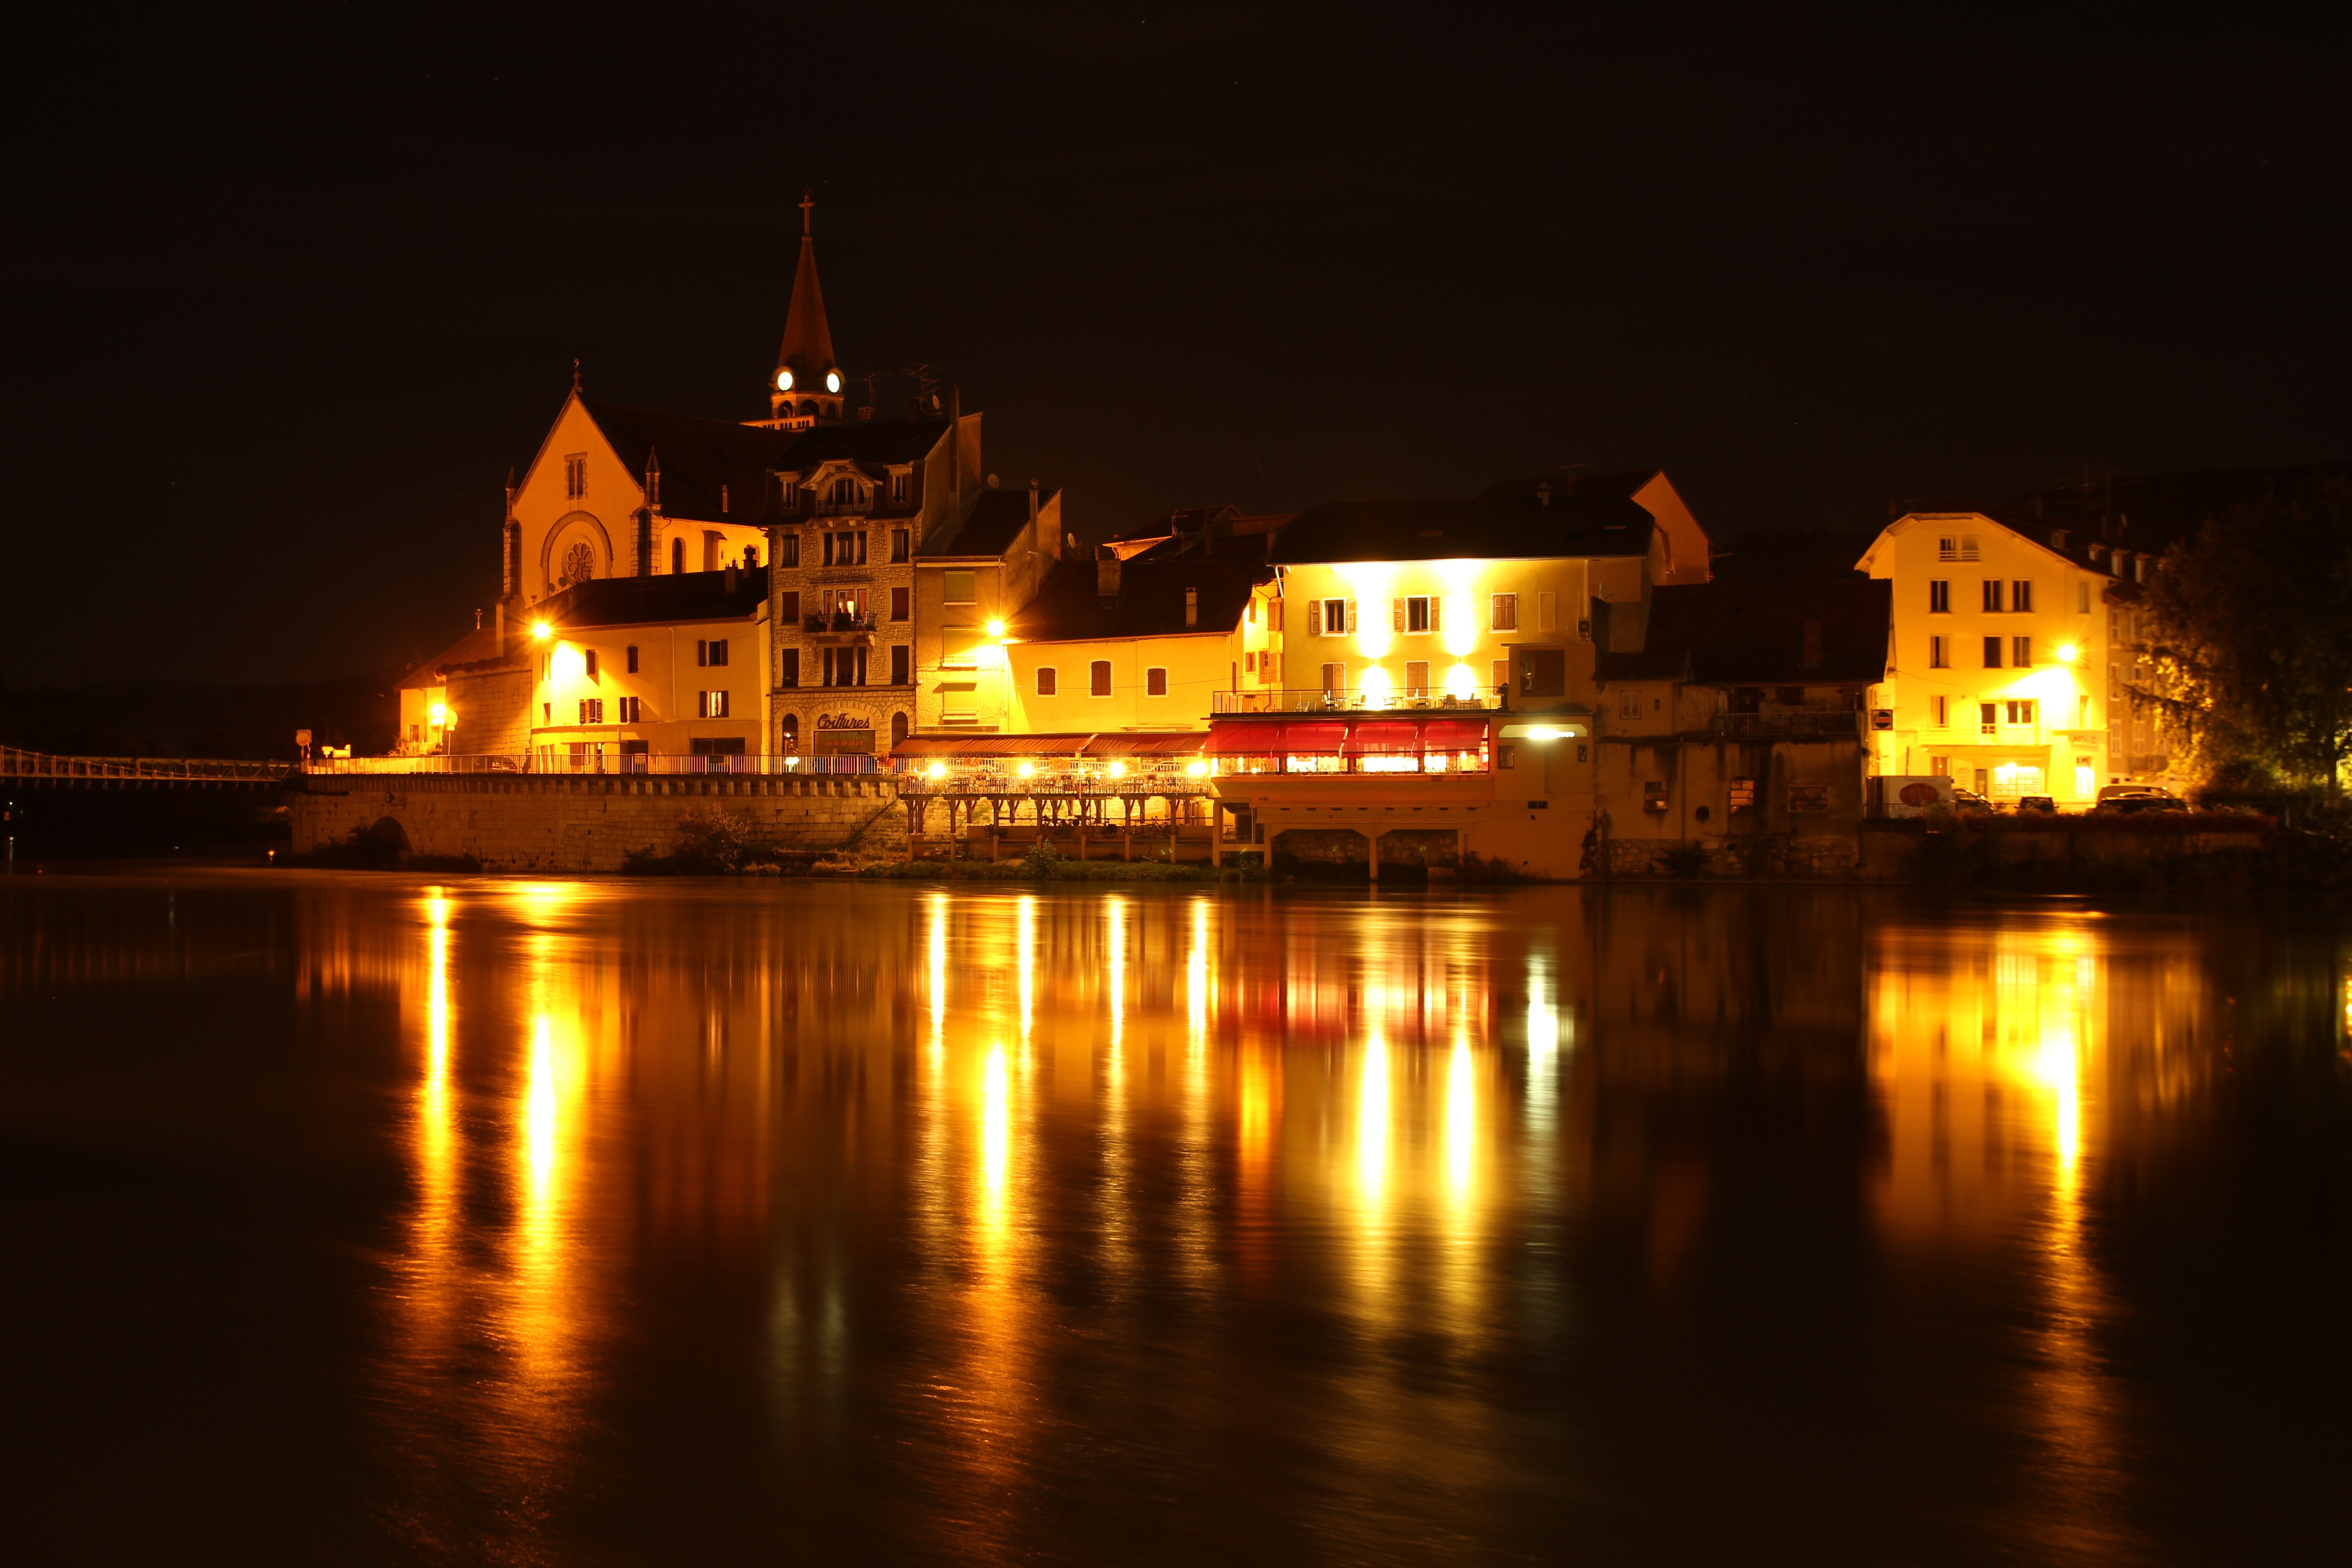
light, night, dusk, france, evening, reflection, darkness, rhone, seyssel in the